2009 Russia–Ukraine gas dispute

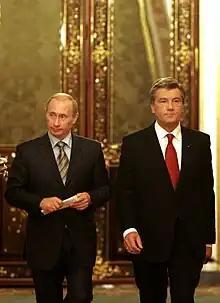
Vladimir Putin and Viktor Yushchenko (February 12, 2008)

During the dispute, several theories about alleged political motives behind the conflict surfaced, while both countries accused each other of political blackmail.